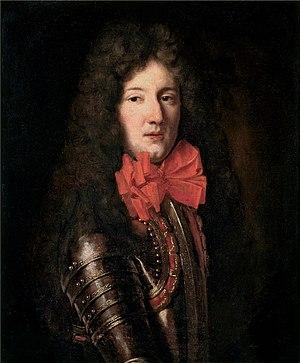
Louis Ier (Louis-Honoré) né le 25 juillet 1642 épouse le 30 mars 1660 Marie-Charlotte-Catherine de Gramont (1639-1678). Mort à Rome le 3 janvier 1701
Louis Iᵉʳ, né Lodovico Grimaldi le 25 juillet 1642 à Monaco et mort à Rome le 3 janvier 1701, est le prince souverain de Monaco de 1662 à 1701.
La maison Grimaldi est l'une des plus puissantes familles de l'ancienne République de Gênes. L'empereur romain germanique Henri VI a concédé le rocher de Monaco à Gênes en 1191, à charge pour celle-ci d'y édifier une forteresse, qui ne commencera à voir le jour qu'en 1215 et qui deviendra par la suite le palais princier.
Les Grimaldi sont une famille d'origine génoise qui possède plusieurs branches subsistantes. La branche la plus connue est celle des seigneurs et princes de Monaco, mais la famille a également produit d'autres branches qui ont donné des comtes de Beuil, des seigneurs d'Antibes, des comtes de Puget, des seigneurs de Nice, des marquis de Beaufort, etc. Plusieurs de ses membres ont également été évêques, archevêques et cardinaux.